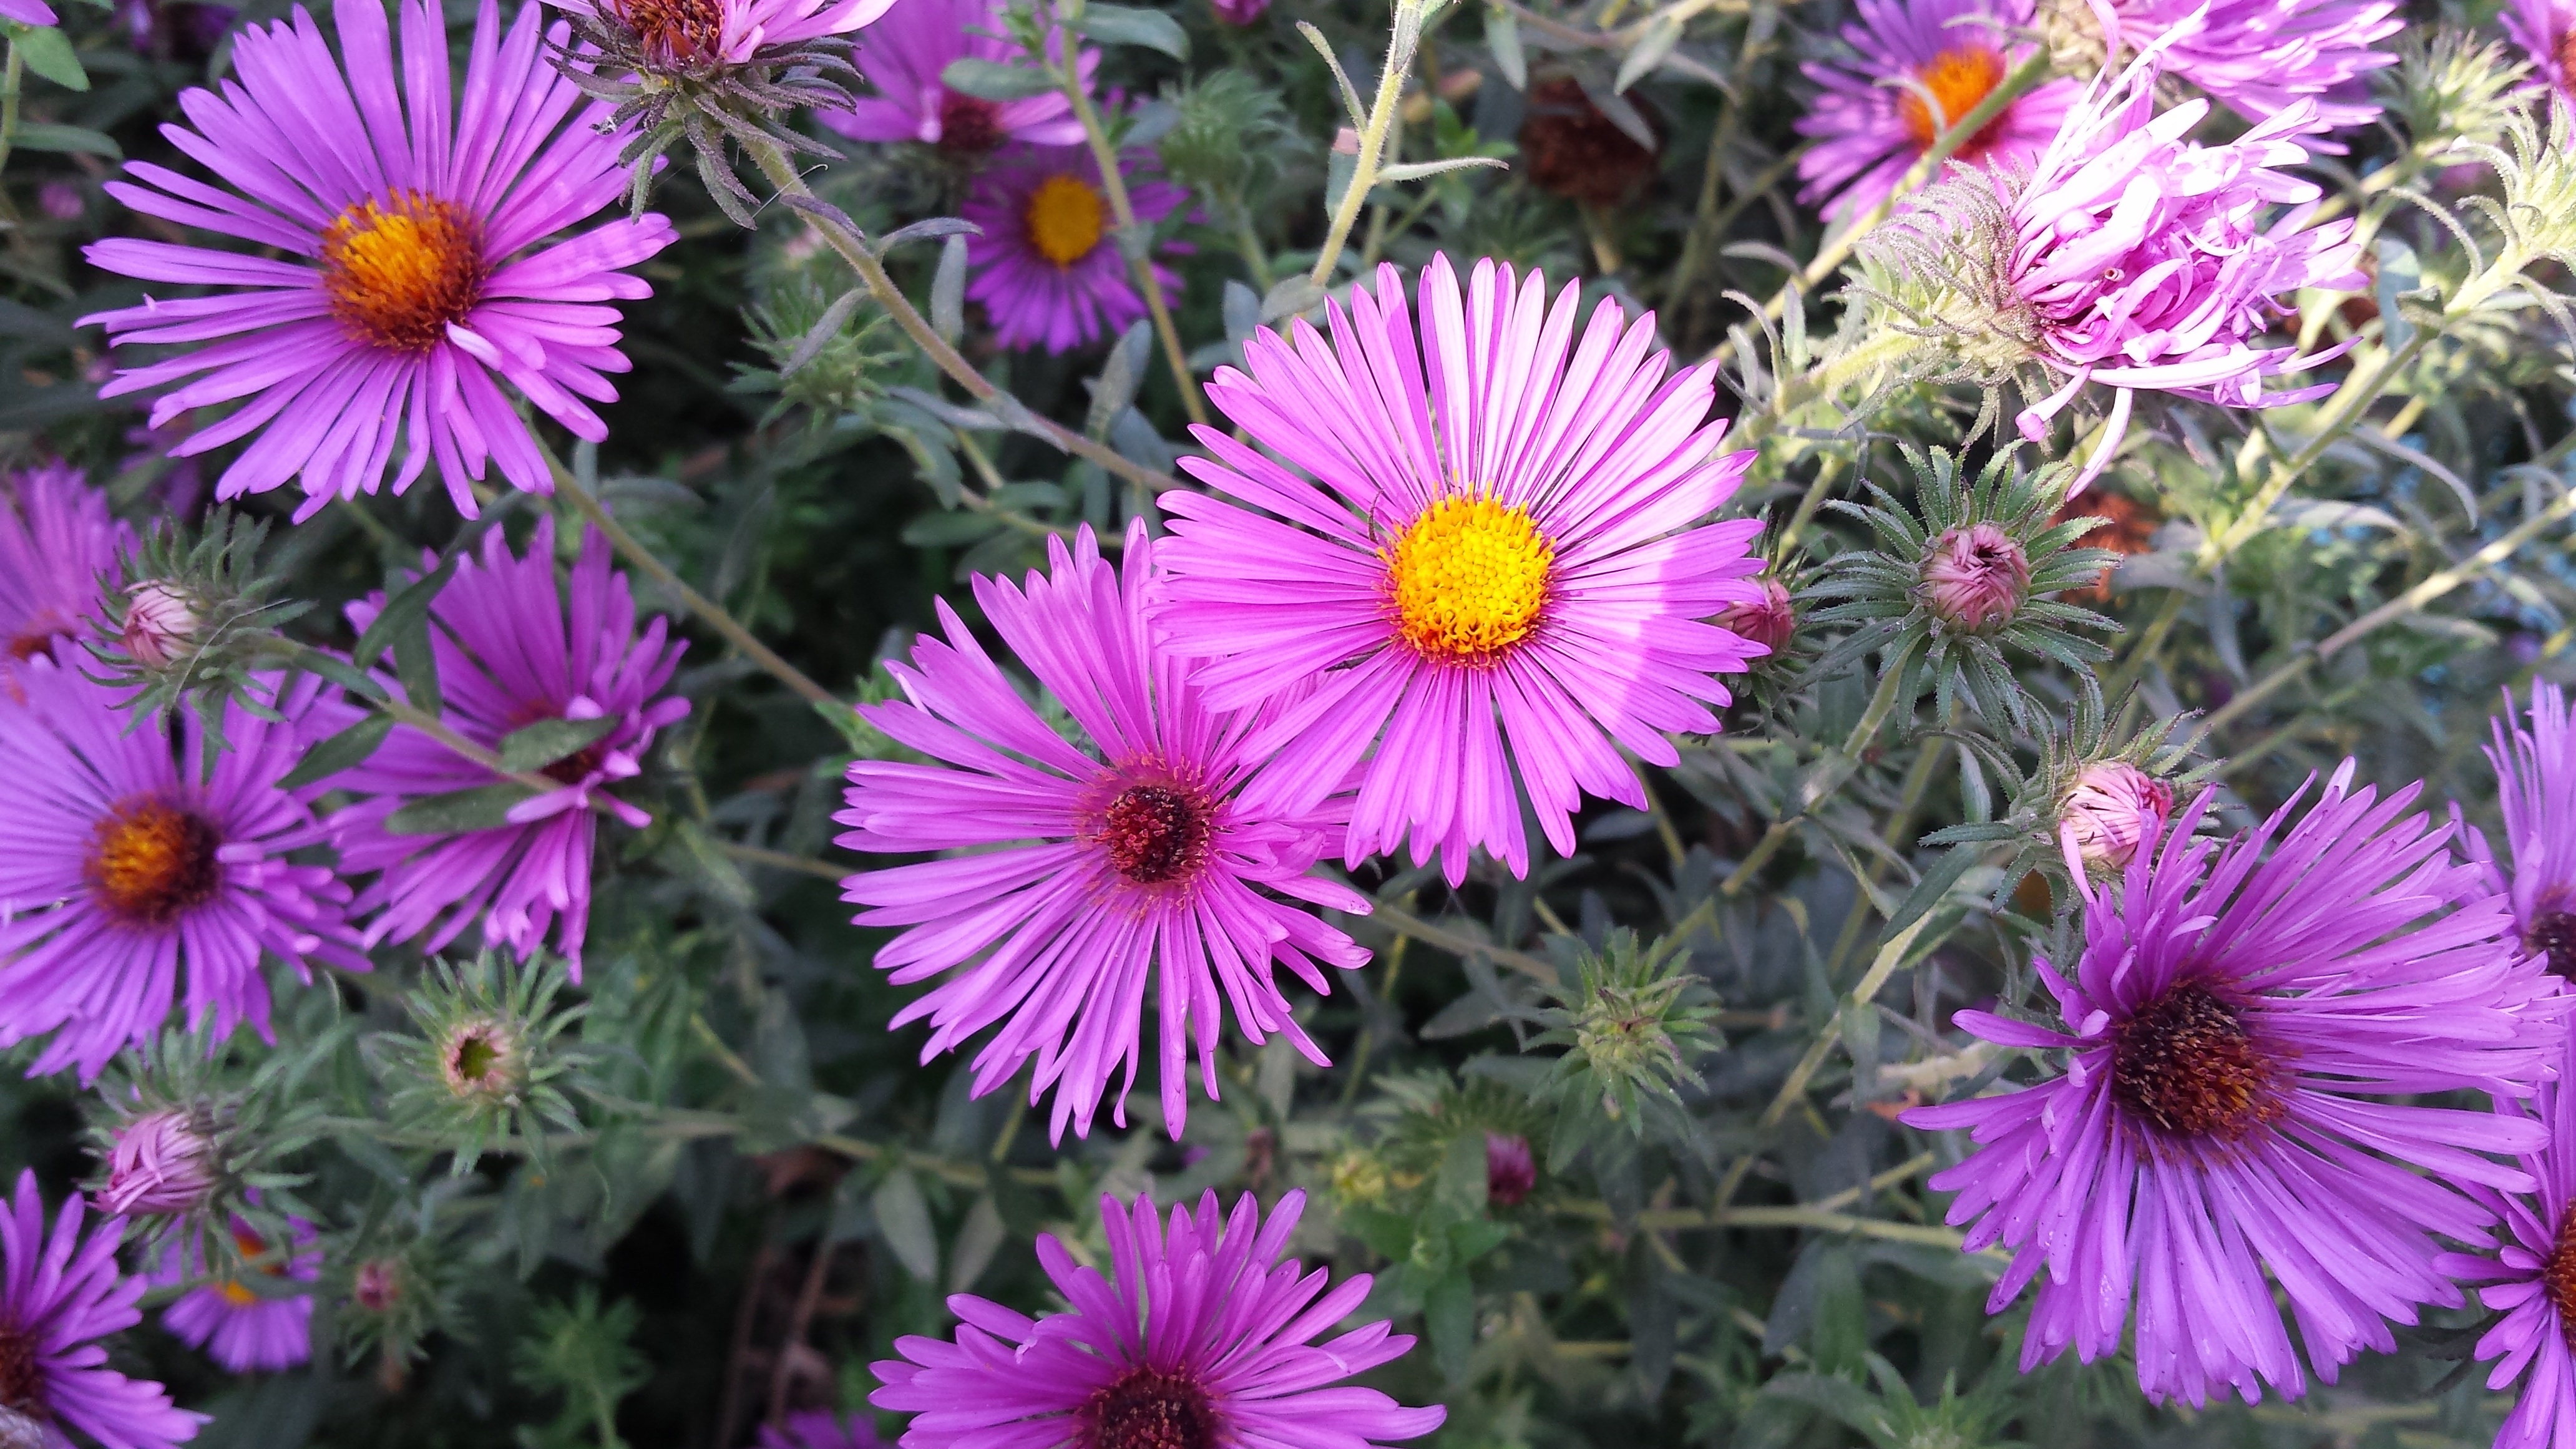
plant, flower, petal, bouquet, autumn, botany, flora, wildflower, flowers, pigface, september, aster, flowering plant, daisy family, ice plant, annual plant, land plant, ice plant family, dorotheanthus bellidiformis